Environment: real
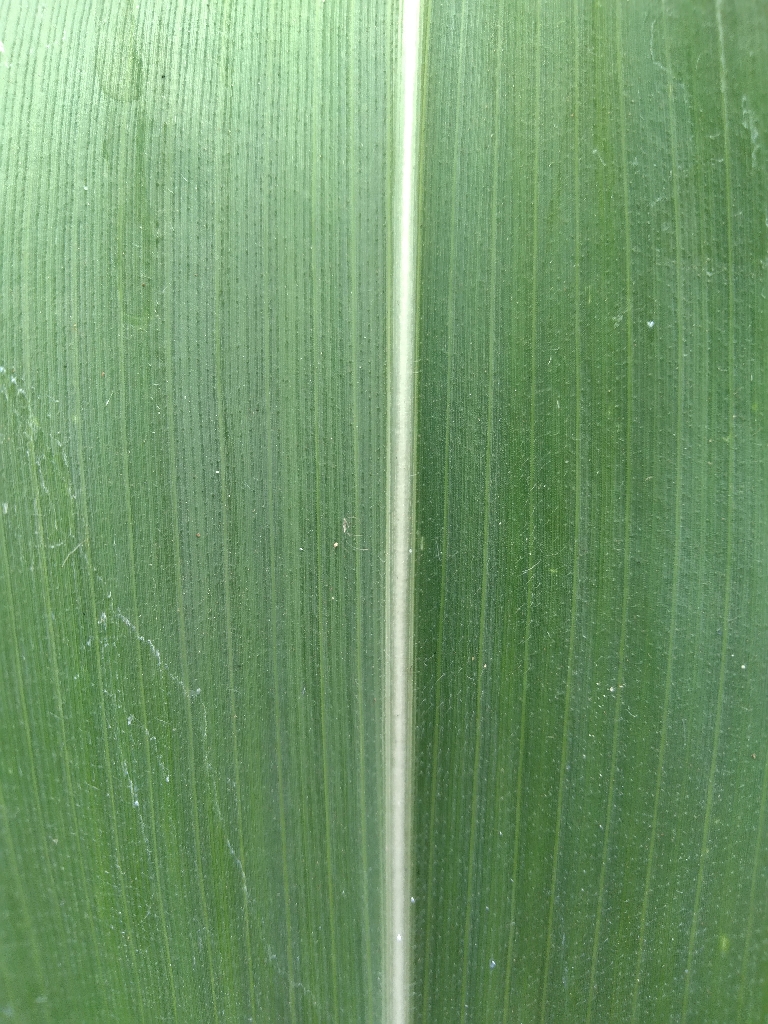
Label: healthy